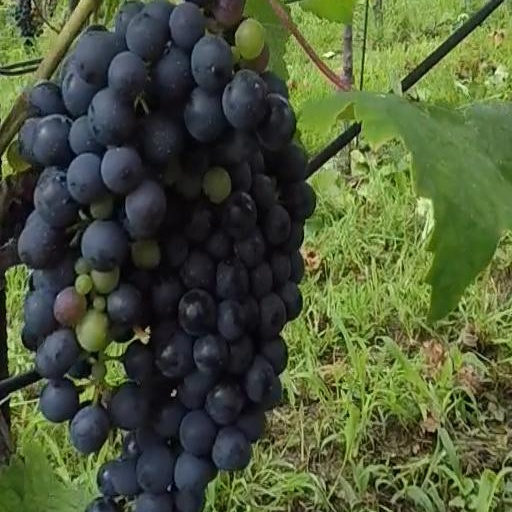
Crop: grape